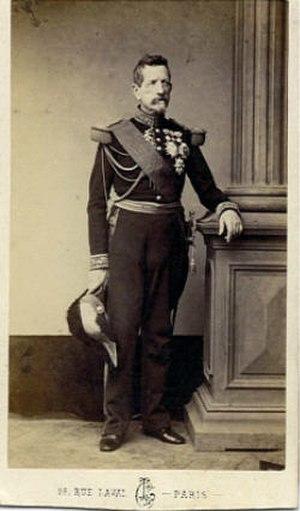
Émile Henry Mellinet, né le 1ᵉʳ juin 1798 à Nantes et mort le 20 janvier 1894 dans la même ville, est un militaire français, général à partir de 1850.